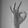
ASL letter: F